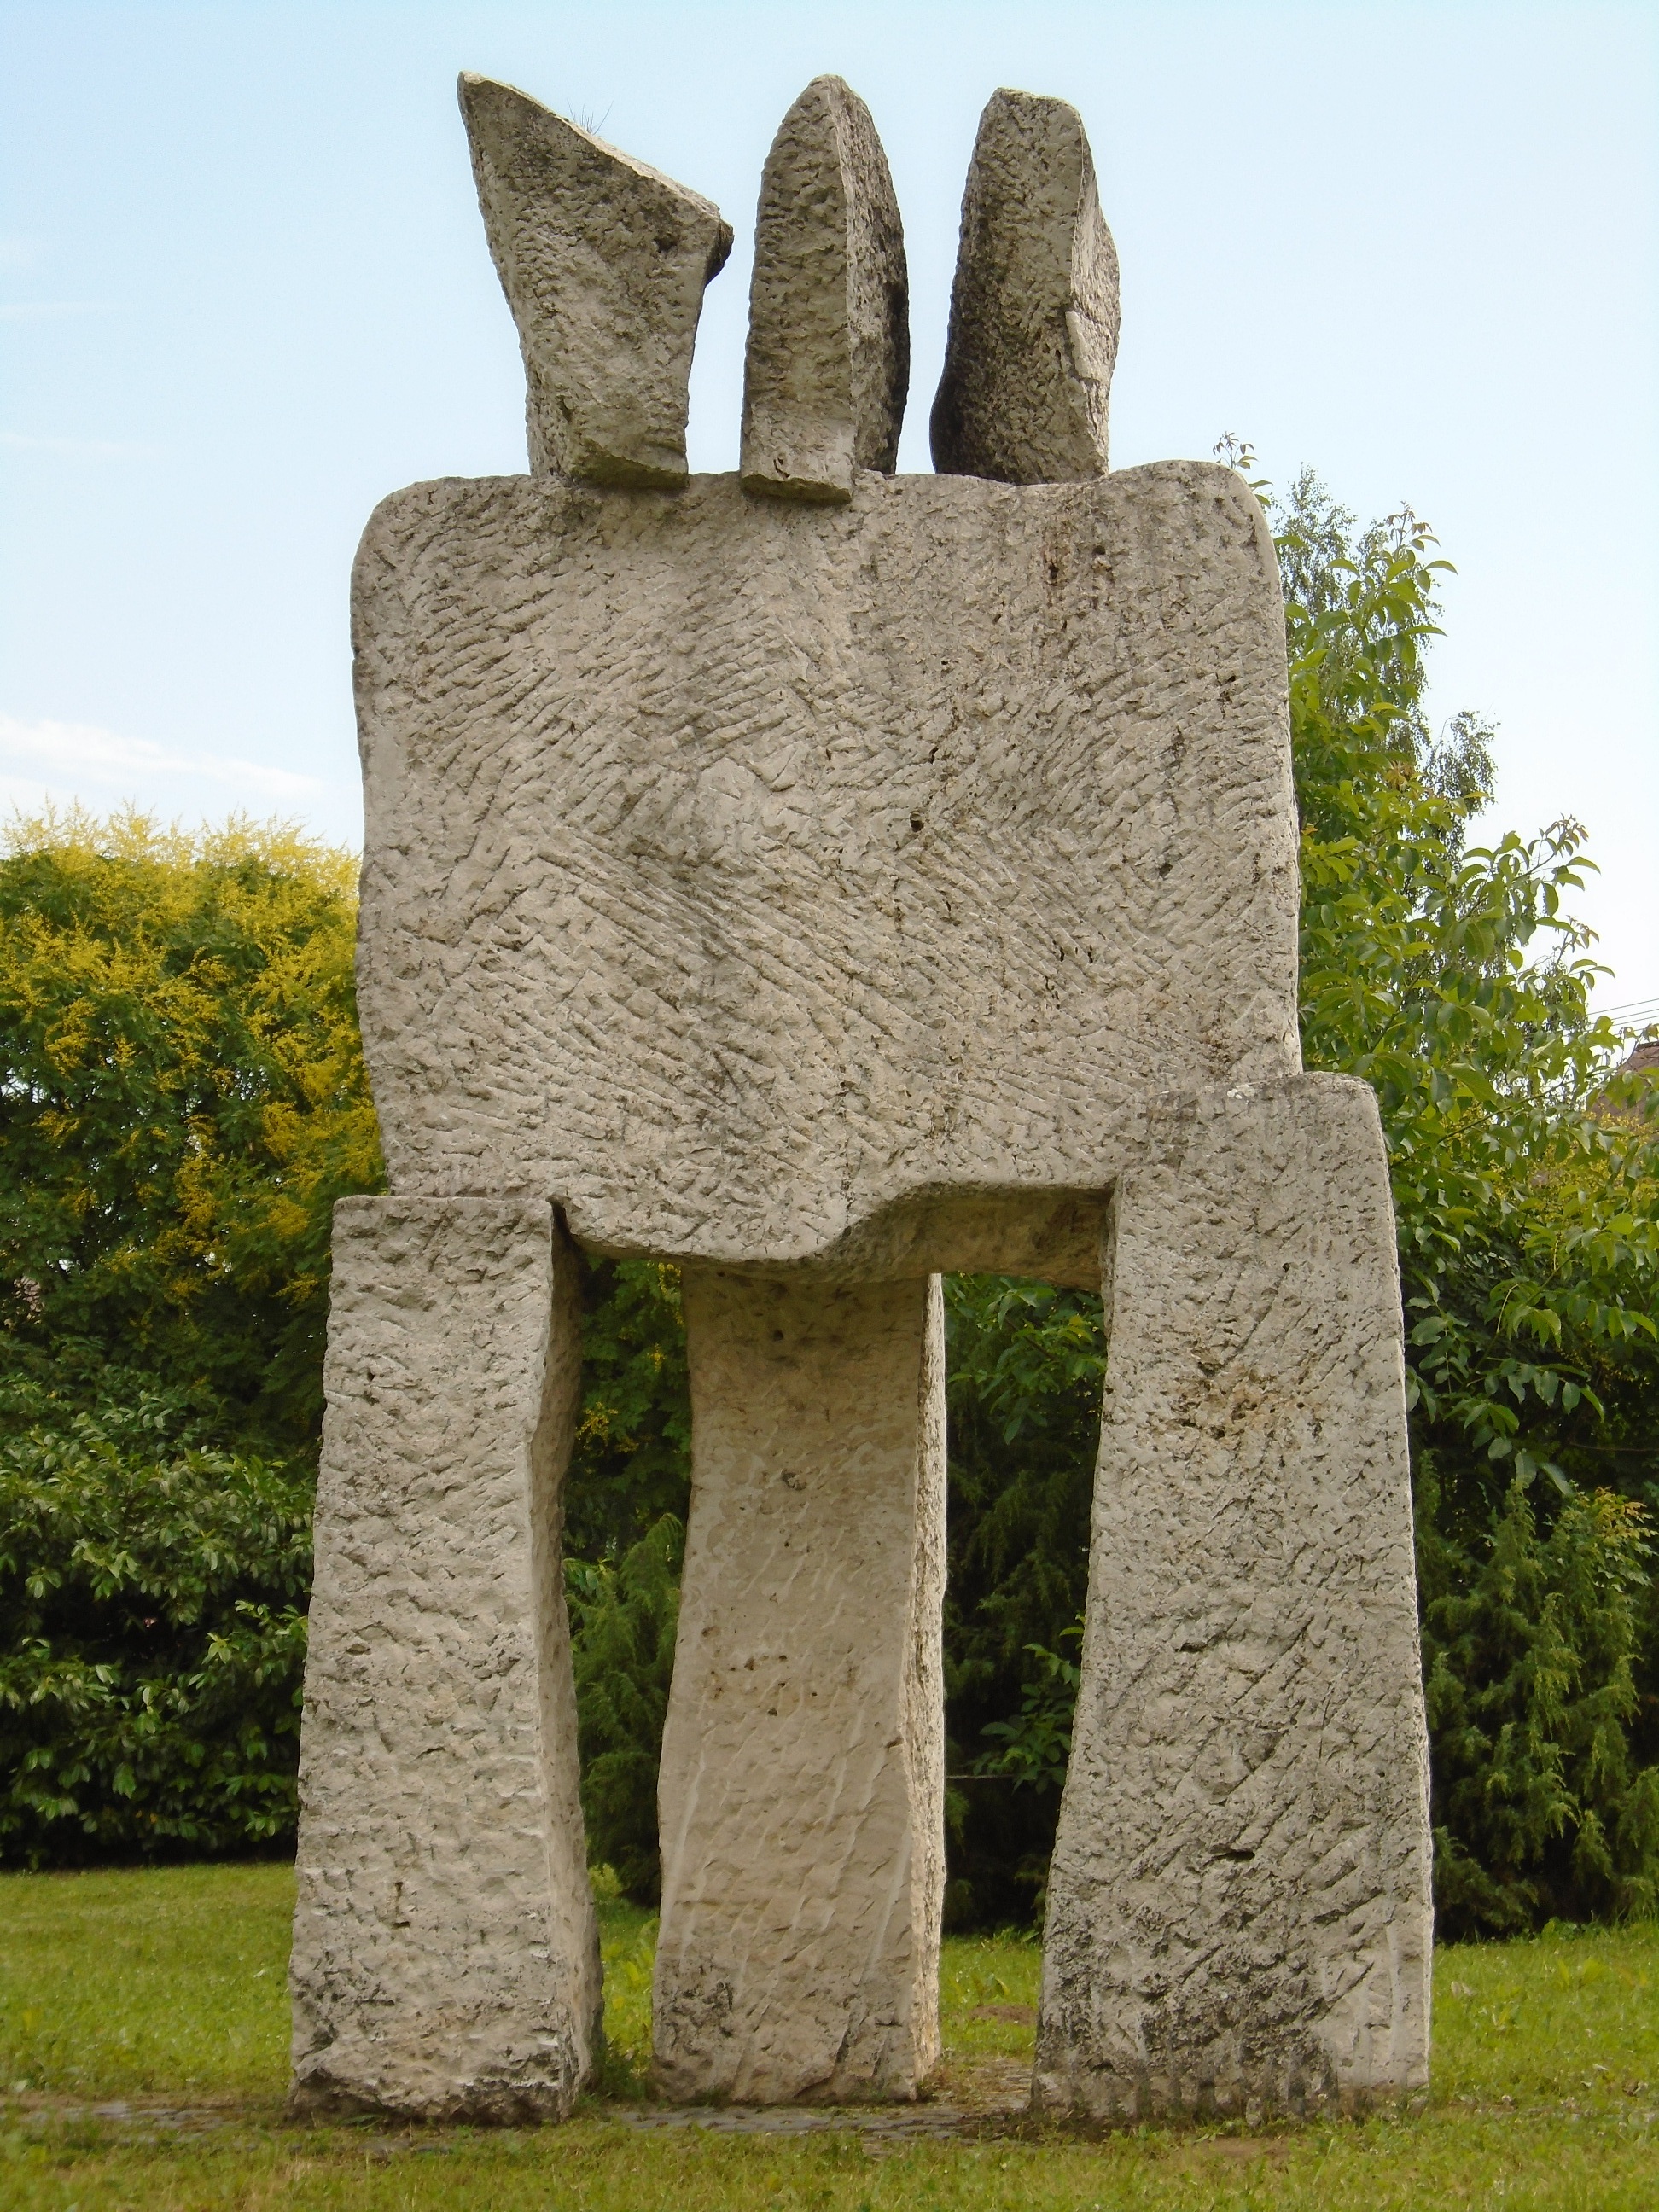
tree, grass, rock, stone, monument, statue, square, park, modern, sculpture, memorial, art, ruins, headstone, carving, monolith, stele, stone sculpture, stone carving, megalith, ancient history, housing estate, modern sculpture